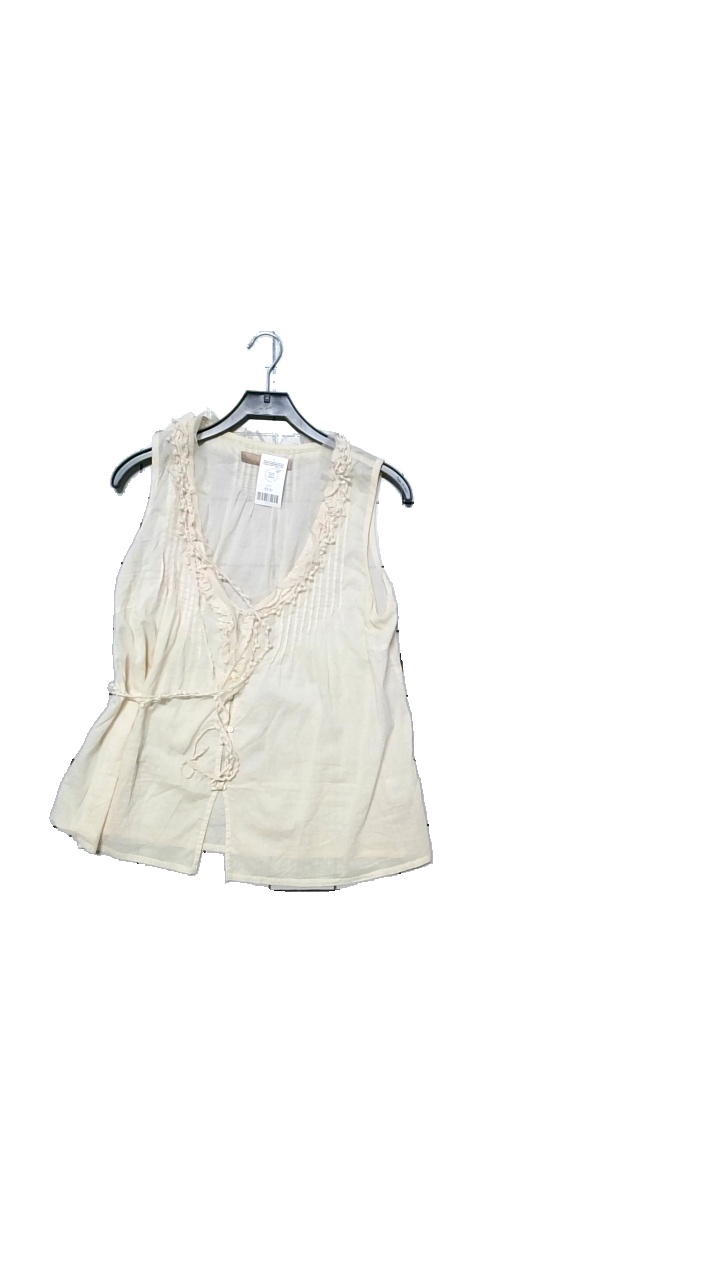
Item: Top (Ladies)
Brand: Culture
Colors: Beige
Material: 100% cotton
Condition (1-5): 5
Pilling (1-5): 5
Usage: Reuse
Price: <50